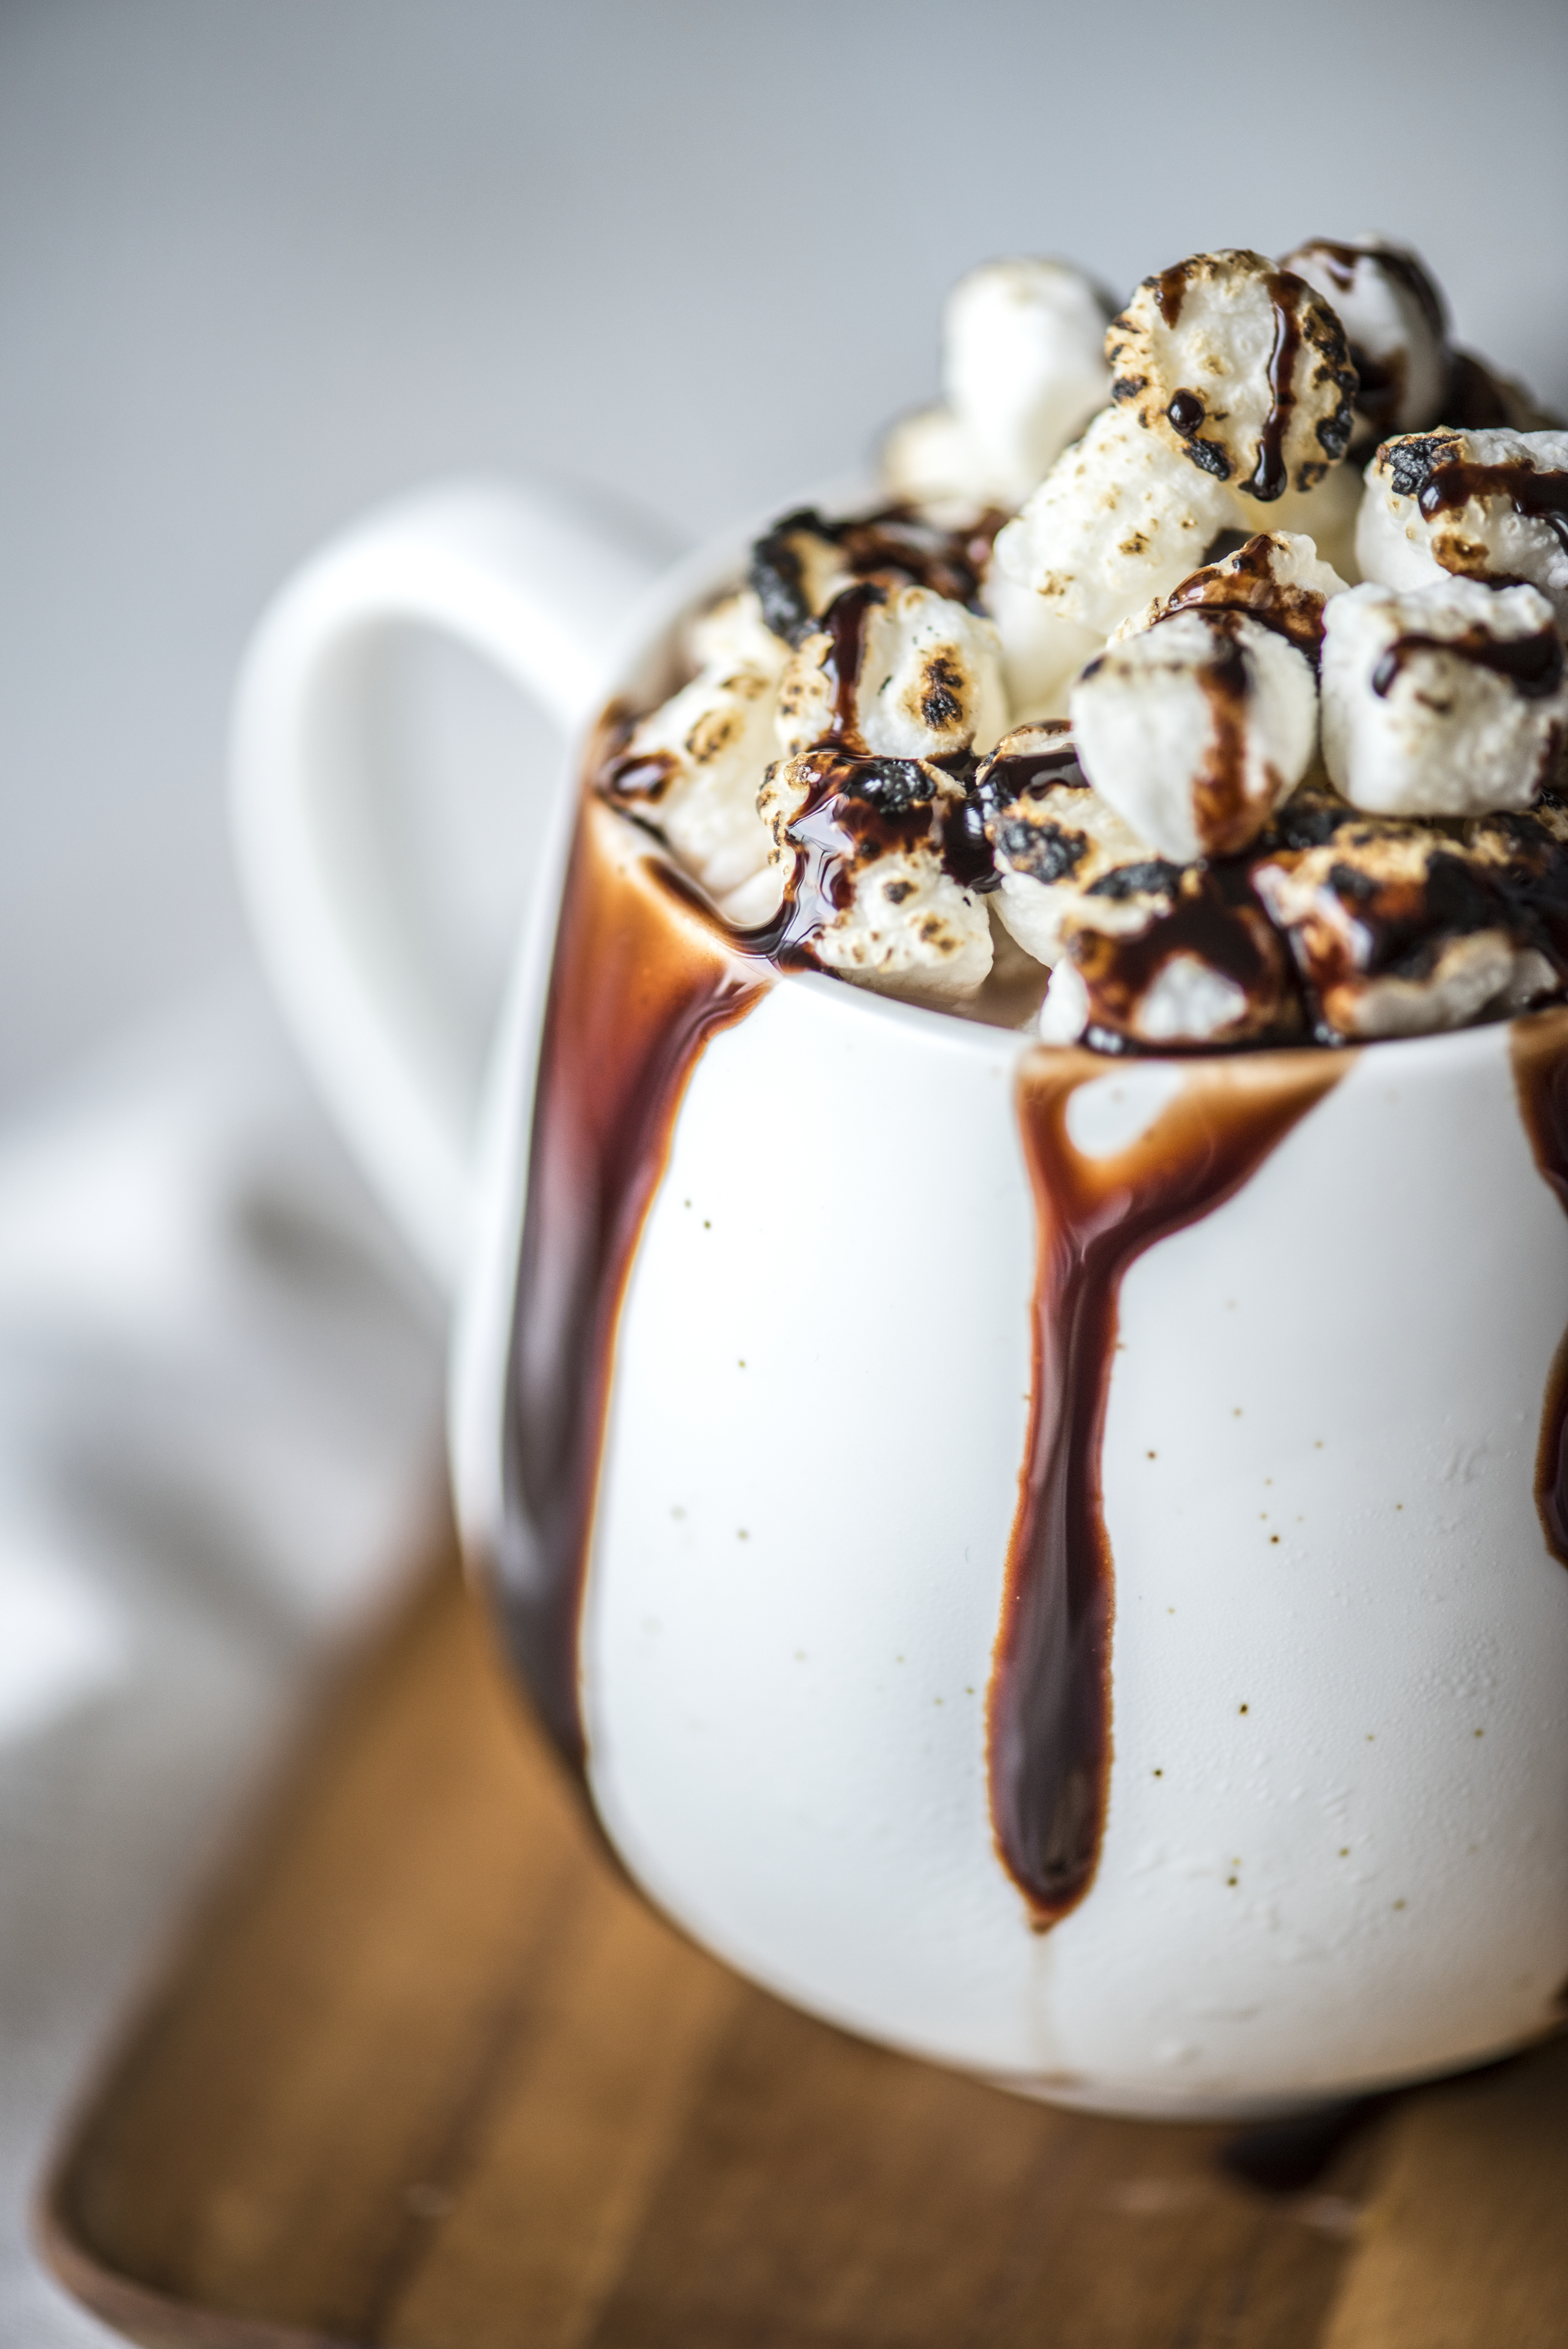
beverage, brown, cacao, chocolate, chocolate syrup, christmas, closeup, coco, cocoa, cold, cozy, cream, cup, delicious, dessert, drink, flavor, food photography, holiday, homemade, hot, hot chocolate, macro, marshmallows, melting, mug, relaxation, season, snacks, sweet, syrup, tasty, traditional, wallpaper, warm, winter, yummy, food, dish, cuisine, ingredient, frozen dessert, whipped cream, affogato, sundae, pudding, ice cream, dairy, chocolate pudding, non alcoholic beverage, semifreddo, mousse